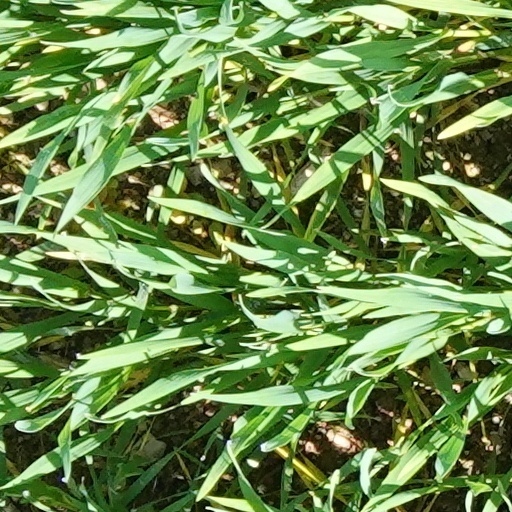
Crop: wheat